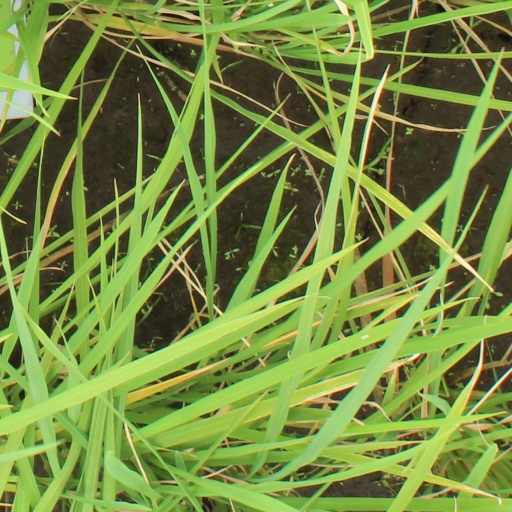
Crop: rice